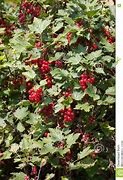
Label: redcurrant